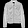
Label: Coat